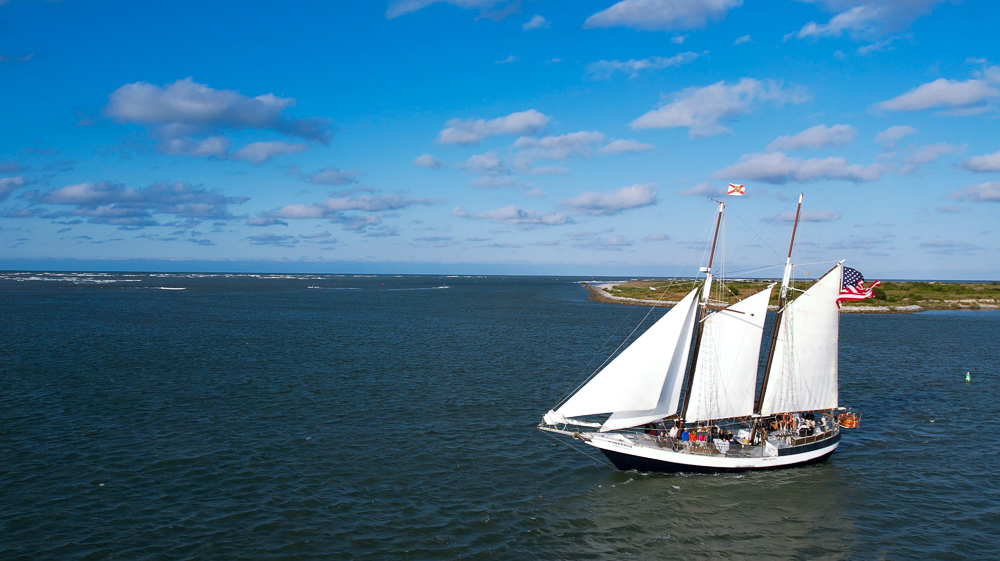
Vehicle type: Ships